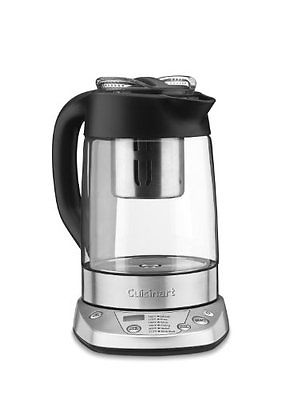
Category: kettle